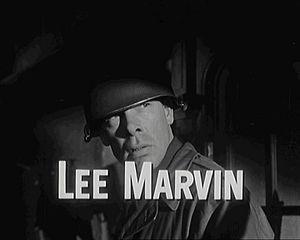
Lamont Waltman Marvin Jr, dit Lee Marvin [liː ˈmɑɹvɪn], né le 19 février 1924 à New York, dans l'État de New York, aux, et mort le 29 août 1987 à Tucson, dans l'Arizona, aux, est un acteur américain.